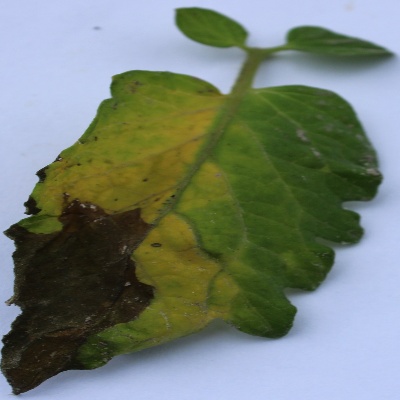
Crop: Tomato
Condition: verticulium wilt